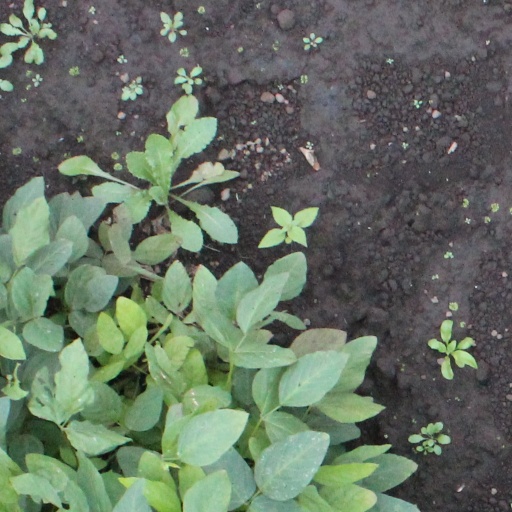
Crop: soybean